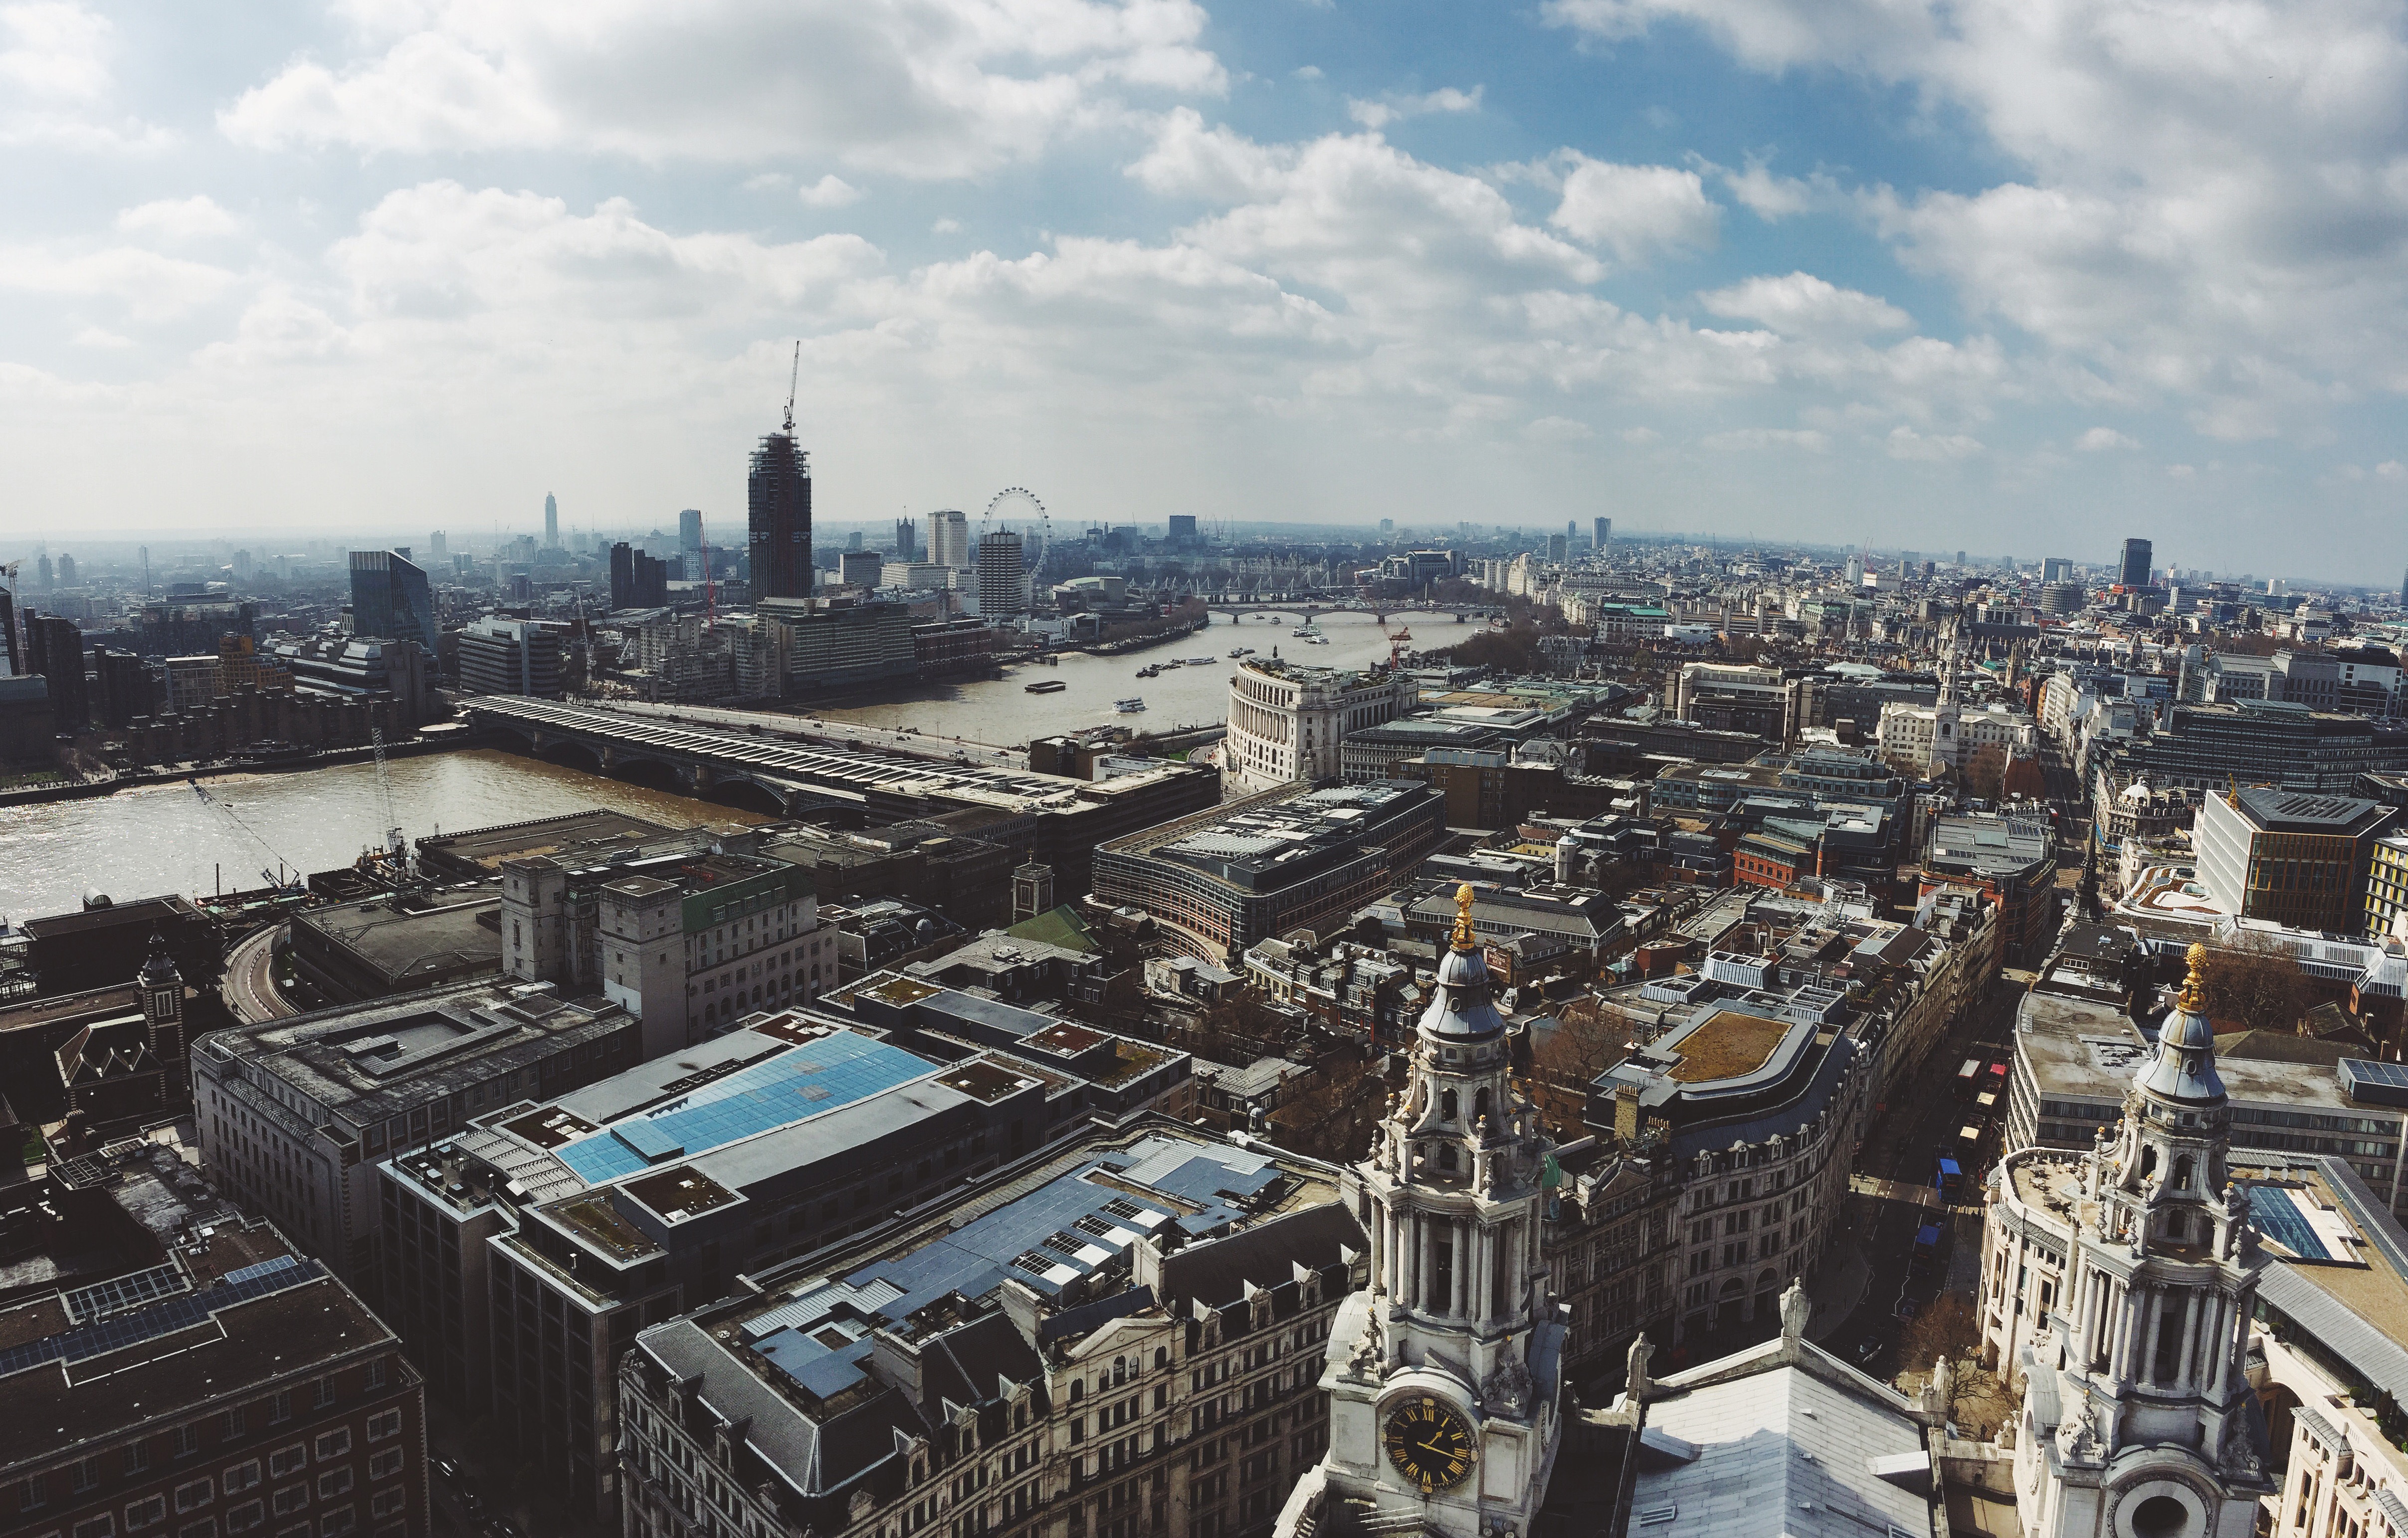
horizon, architecture, skyline, photography, cloudy, town, view, city, skyscraper, urban, river, cityscape, panorama, downtown, travel, tower, landmark, endless, cathedral, aerial, tower block, uk, london, buildings, famous, thames, capitol, destination, metropolis, neighbourhood, bird's eye view, aerial photography, urban area, residential area, human settlement, metropolitan area, toruism